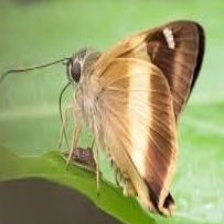
Species: COMMON BANDED AWL